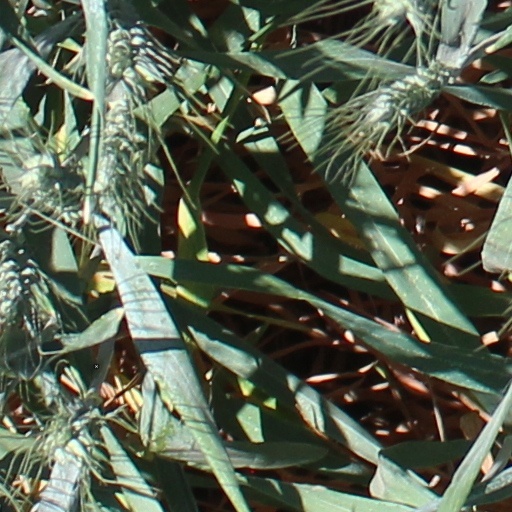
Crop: wheat